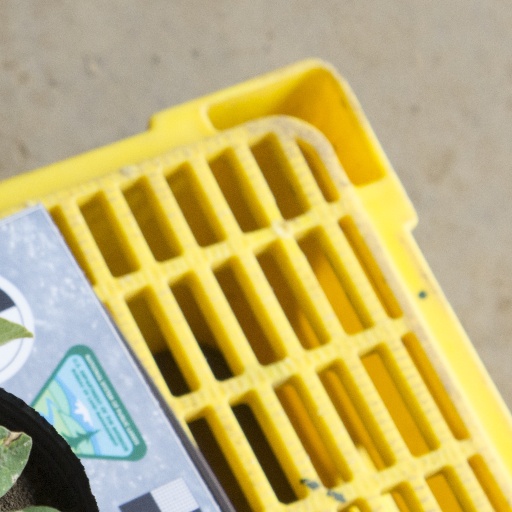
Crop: soybean